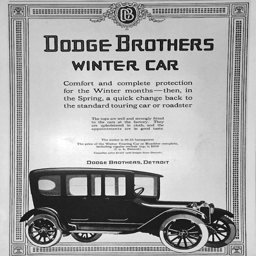
brothers ad for a winterized car !